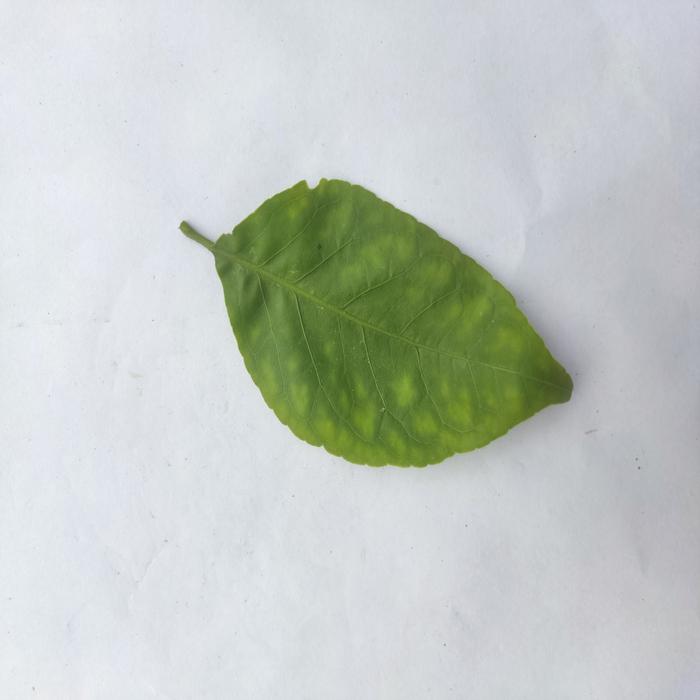
Crop: Aegle Marmelos
Leaf condition: Leaf_Spot